Tagab District, Kapisa

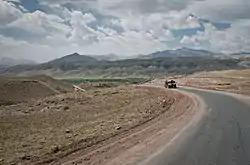
A humvee of the Afghan National Army traverses a solitary road through the Tagab Valley.

The main source of income is agriculture, with 90% of usable land under cultivation. The majority of the produce are fresh pomegranates, onions, apples, peaches, and dry fruit such as almonds and raisins. However, the poor state of roads throughout the district causes difficulty in taking the food outside of the local area. Animal husbandry is also common, especially sheep and goat herding.